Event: Nepal Earthquake
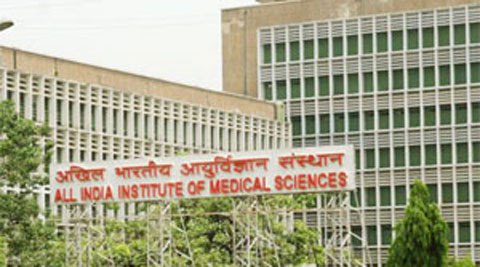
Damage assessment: no_damage